Mr. Bhatti on Chutti

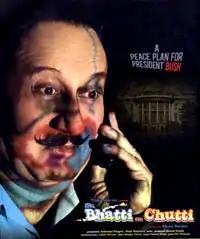
Theatrical release poster

Mr. Bhatti on Chutti (transl. Mr. Bhatti on Holiday) is a Hindi comedy film that was released on 18 May 2012. It stars Anupam Kher as Mr. Bhatti, Bhairavi Goswami as Katy, Shakti Kapoor as a tourist and Pakistani actor Abid Ali as Inspector Javed Khan. The film was directed by Karan Razdan and distributed under the banner of Tulips Film Ltd.